Livable Rotterdam

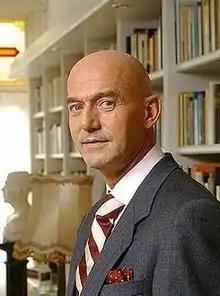
Pim Fortuyn

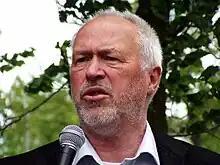
Ronald Sørensen

After the municipal elections of 3 March 2010 the Public Prosecutor in Rotterdam launched an investigation into how proxy votes were solicited by the party, after an e-mail emerged in which one of the party’s councillors gives tips on how to accumulate these. Ronald Buijt wrote that he had 50 reliable citizens of the city who could take the proxy votes to the polling stations. The electoral council said this went against the spirit of proxy voting, which should only be used at the initiative of the voter. This irregularity was added to a litany of complaints against the poll in Rotterdam in these elections (many of which were caused by the PvdA), which resulted in a recount of all the votes cast. Back then the PvdA only beat Livable Rotterdam by a mere 650 votes, yet both parties had 14 seats in the city council.